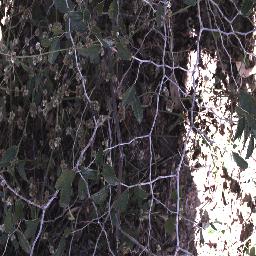
Label: chinee_apple